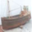
Label: ship